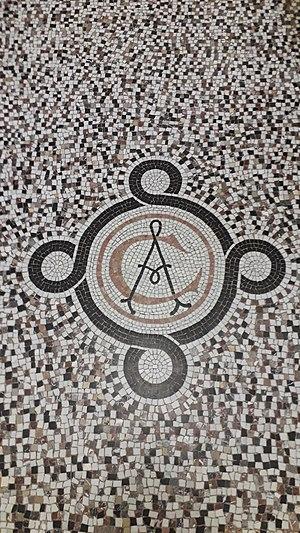
Monogramme d'Alfred Cherequefosse. Pavement de sol en mosaïque du rez-de-chaussée de l'Hôtel Cherequefosse, 23 rue du Chambge, Tournai.
La Haute école en Hainaut, officiellement dénommée Haute école de la Communauté française en Hainaut, est un établissement d'enseignement supérieur relevant du réseau officiel de l'État belge. Le pouvoir organisateur de cet établissement d'enseignement supérieur étant le service public Wallonie Bruxelles Enseignement, organe rattaché à la Communauté française, l'enseignement y est de très haute qualité.